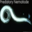
Label: worm